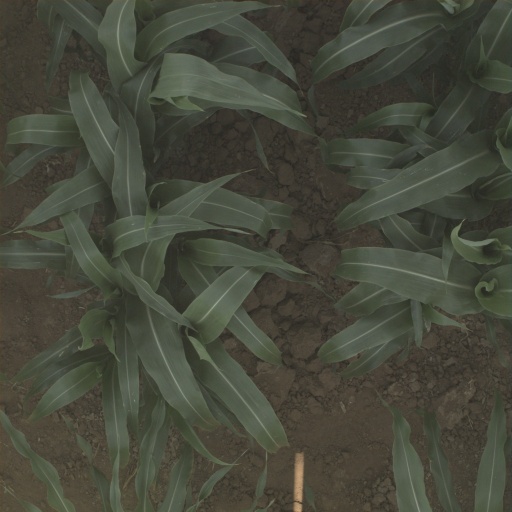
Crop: sorghum